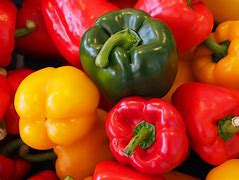
Label: bell_pepper